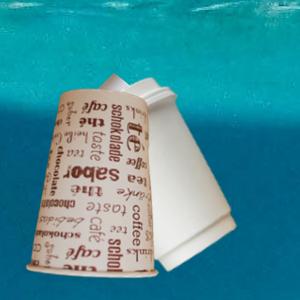
Label: cups